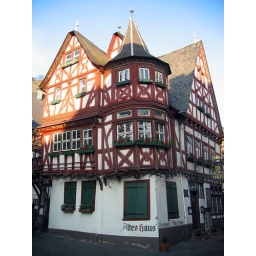
It dates back to 1368 and is the oldest still standing building in Bacharach.